Prolation canon

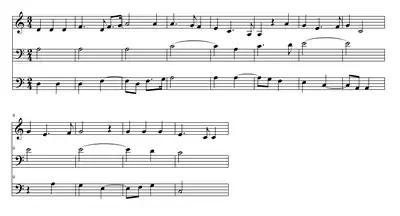
An example of a prolation canon. Agnus Dei from "Missa l'homme armé super voces musicales", by Josquin des Prez

In this example, the first 12 bars of the Agnus Dei II of the earlier of the two masses Josquin wrote based on the "L'homme armé" tune, each voice sings the same music, but at different speeds. The top voice is barred in 3/4 meter for clarity. The slowest voice is the one in the middle. The lowest voice sings the same music at twice the speed of the slowest, and the highest voice sings the same music at three times the speed of the slowest. In the original score, only one part is given: a notation over the single line of music indicates the three prolations to be used, and a second notation over the line indicates where each voice should end if sung correctly.